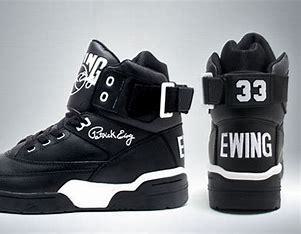
Brand: Ewing
Model: 33 Hi